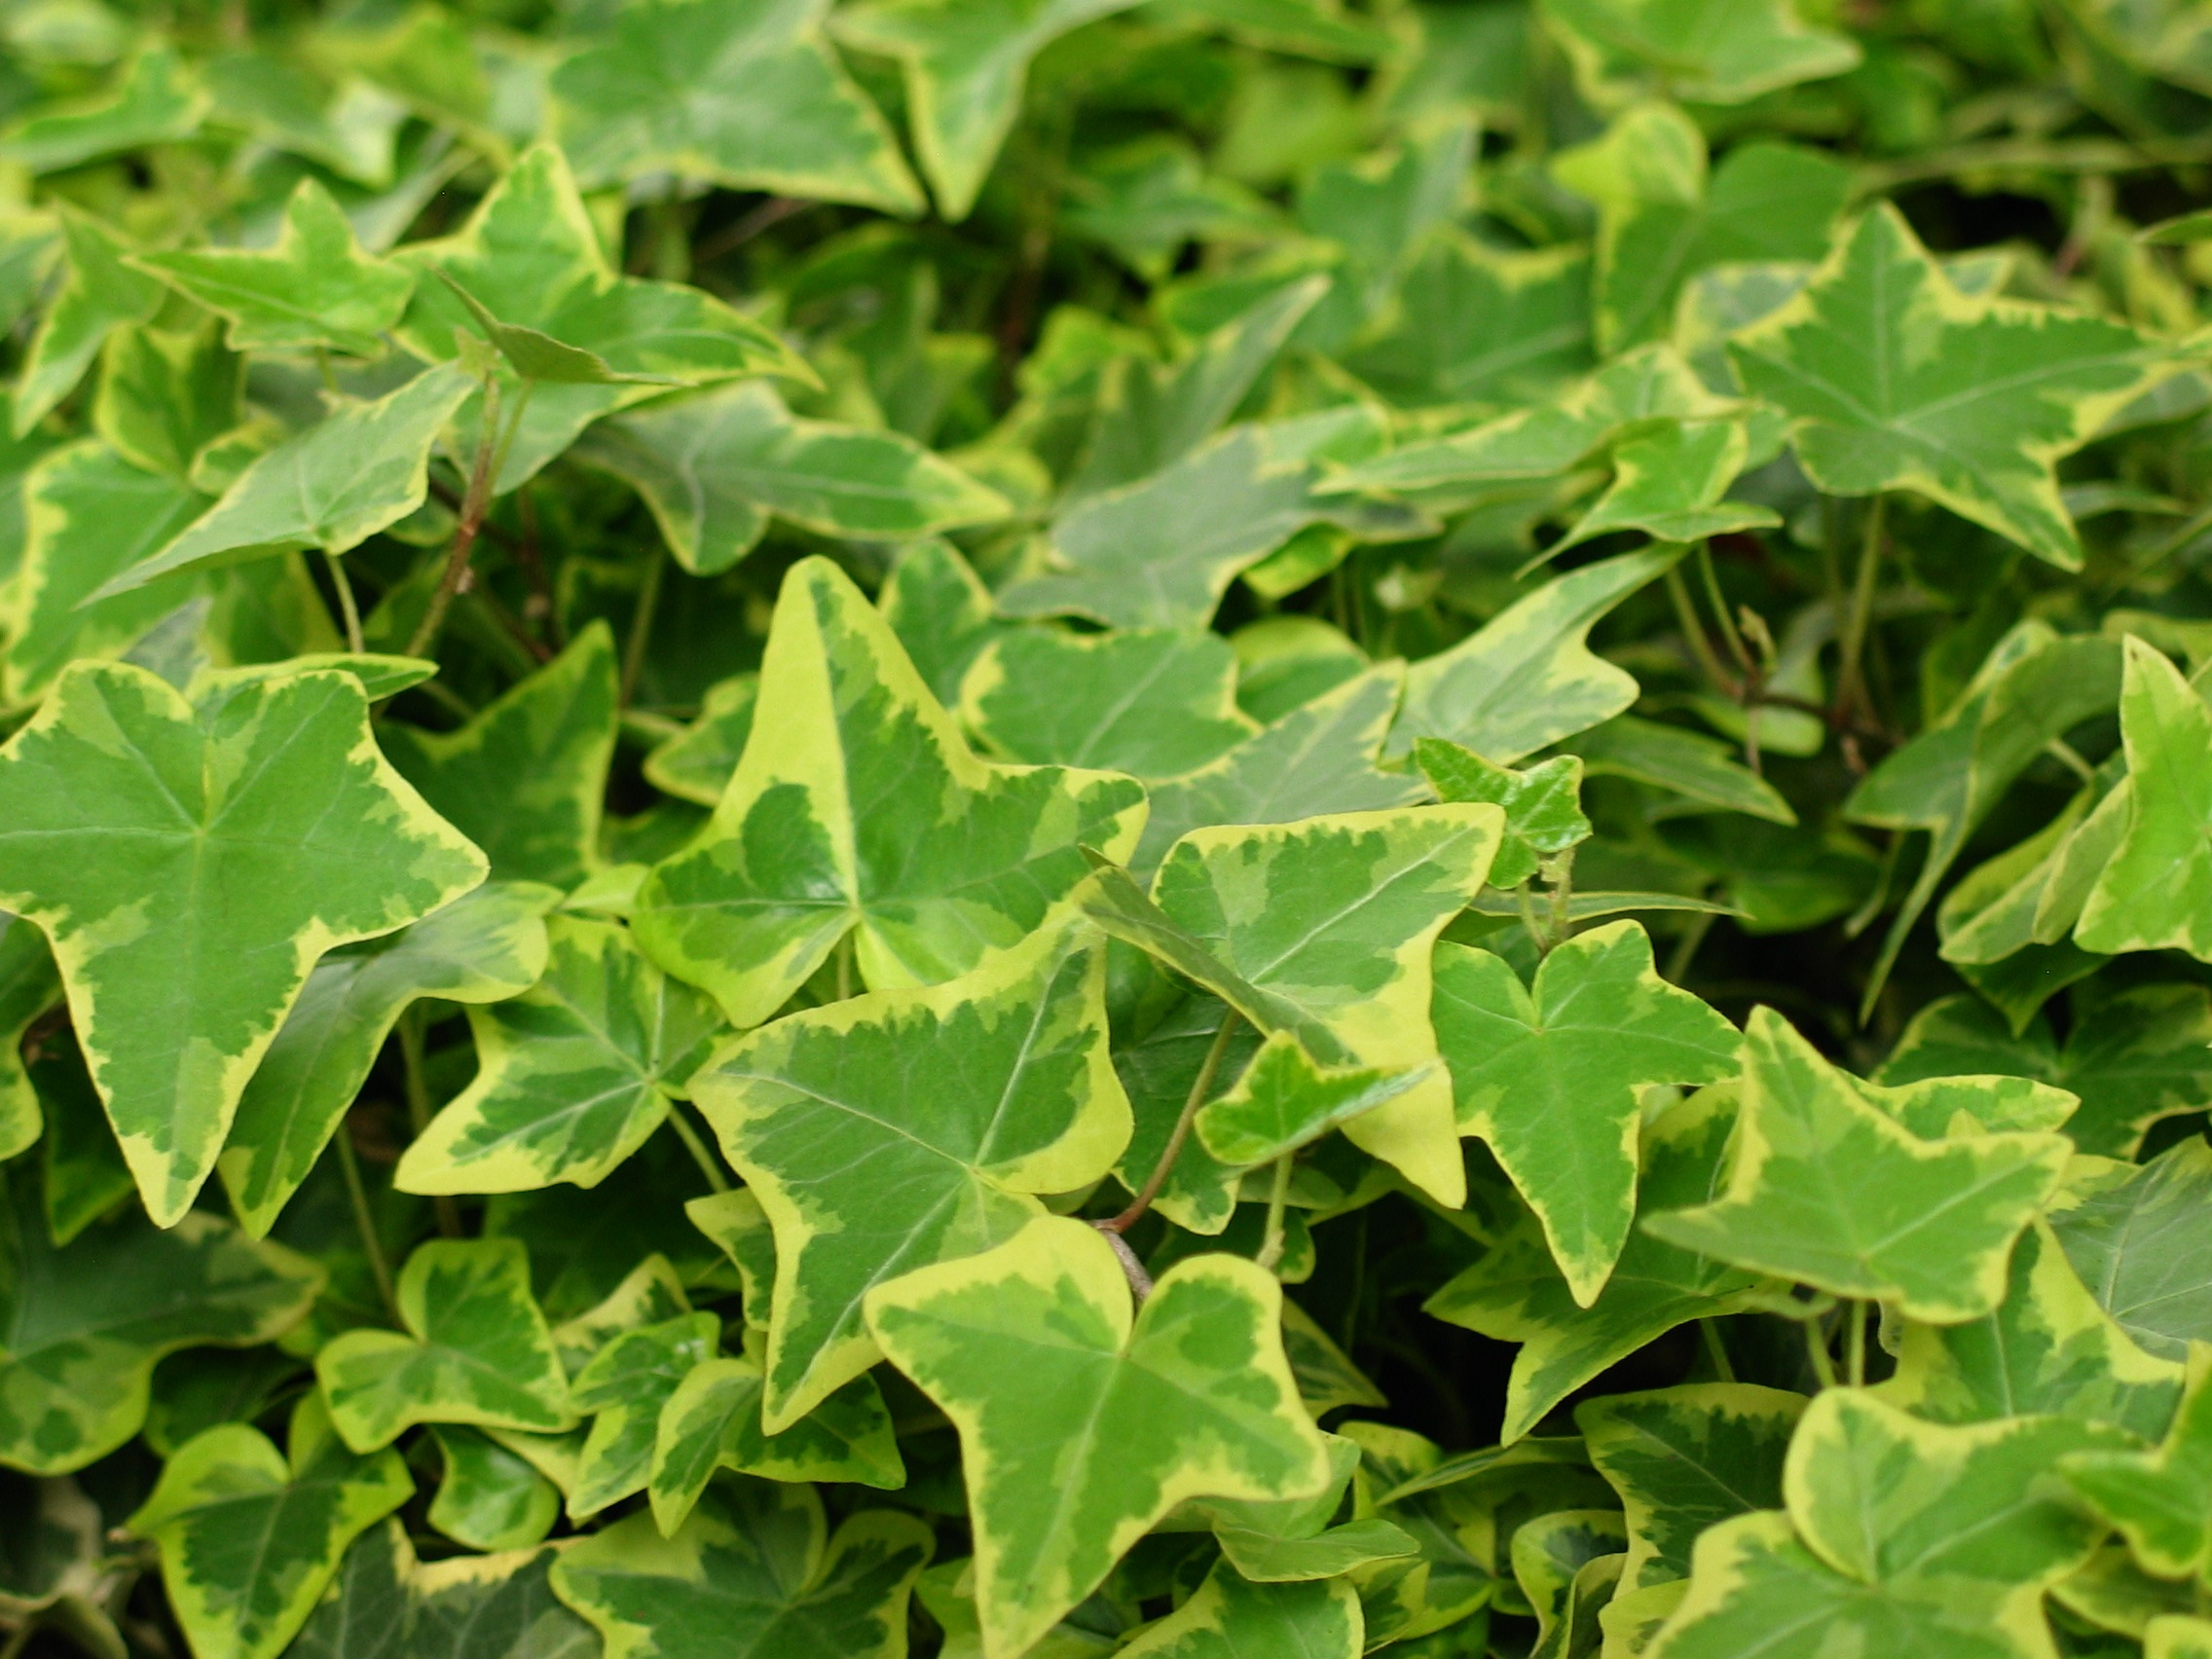
tree, nature, plant, leaf, flower, wall, overgrown, green, produce, ivy, grow, climber, garden, flora, green plant, background image, leaves, background, shrub, ranke, greenish, fouling, flowering plant, ivy leaf, ivy leaves, ingrowing, efeuranke, annual plant, woody plant, land plant, apiales